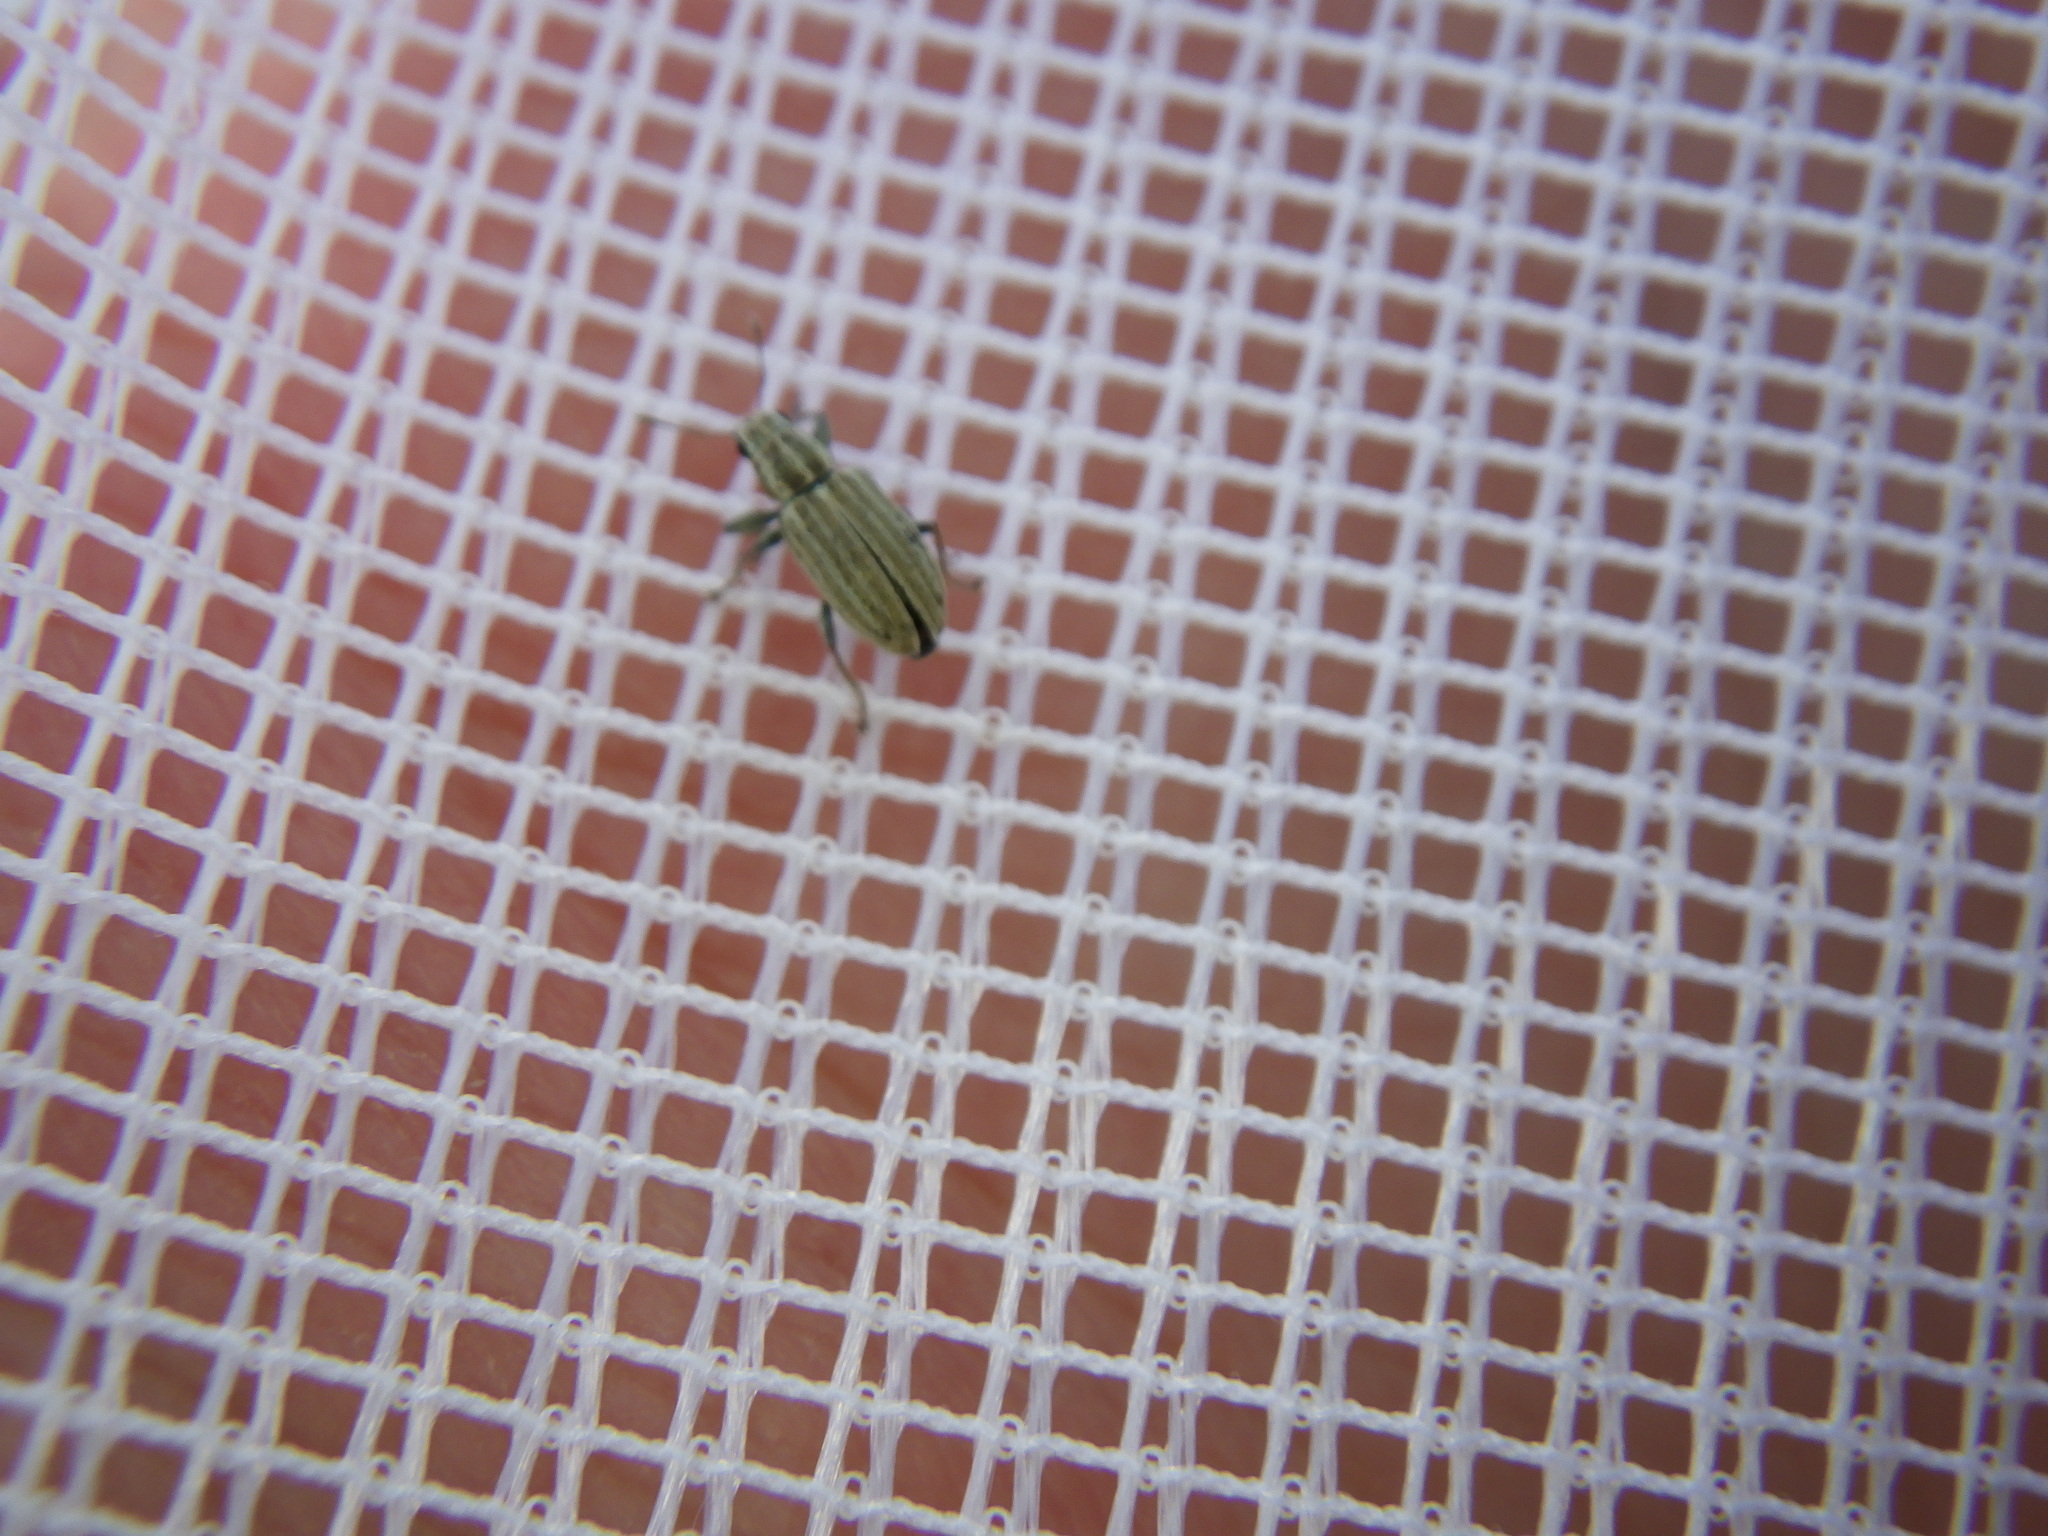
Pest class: pea_leaf_weevil